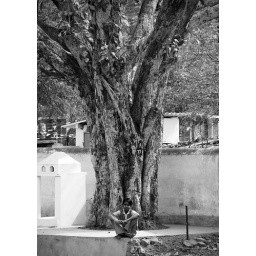
Shot from a train : Sitting under the tree